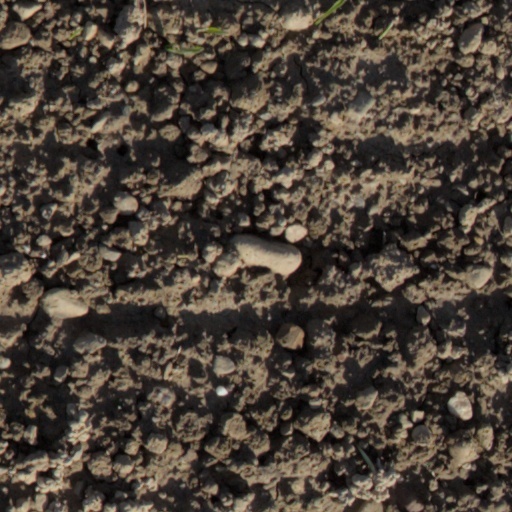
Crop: wheat